Fondaco dei Tedeschi

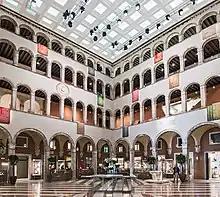
New organization of the Courtyard.

Even though the Fondaco dei Tedeschi has seen both destruction and subsequent repairs over its history, the building's purpose stayed mostly unchanged throughout history. German merchants occupied it constantly, shortly after it was built in the 13th century, until Napoleon's arrival in 1806.